Eva Angelina

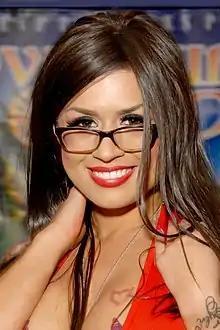
Angelina at the AVN Adult Entertainment Expo in 2013

Eva Angelina is an American pornographic actress. She has won several industry awards, including the 2007 NightMoves Award for Best Actress, the 2008 AVN Award for Best Actress, the 2008 XRCO Award for Best Actress, and the 2008 XBIZ Award for Female Performer of the Year. She was inducted into the AVN Hall of Fame in 2018.